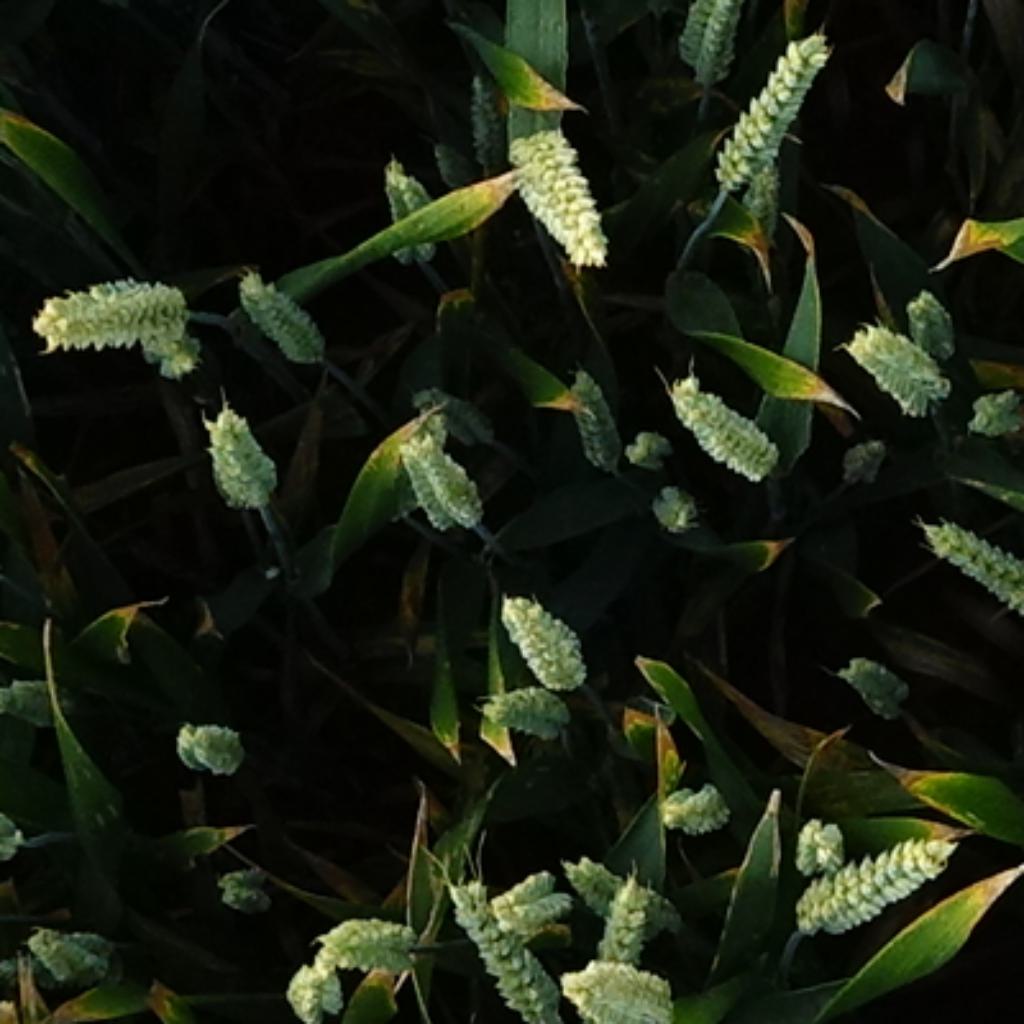
Country: France
Location: VSC
Wheat development stage: Filling - Ripening